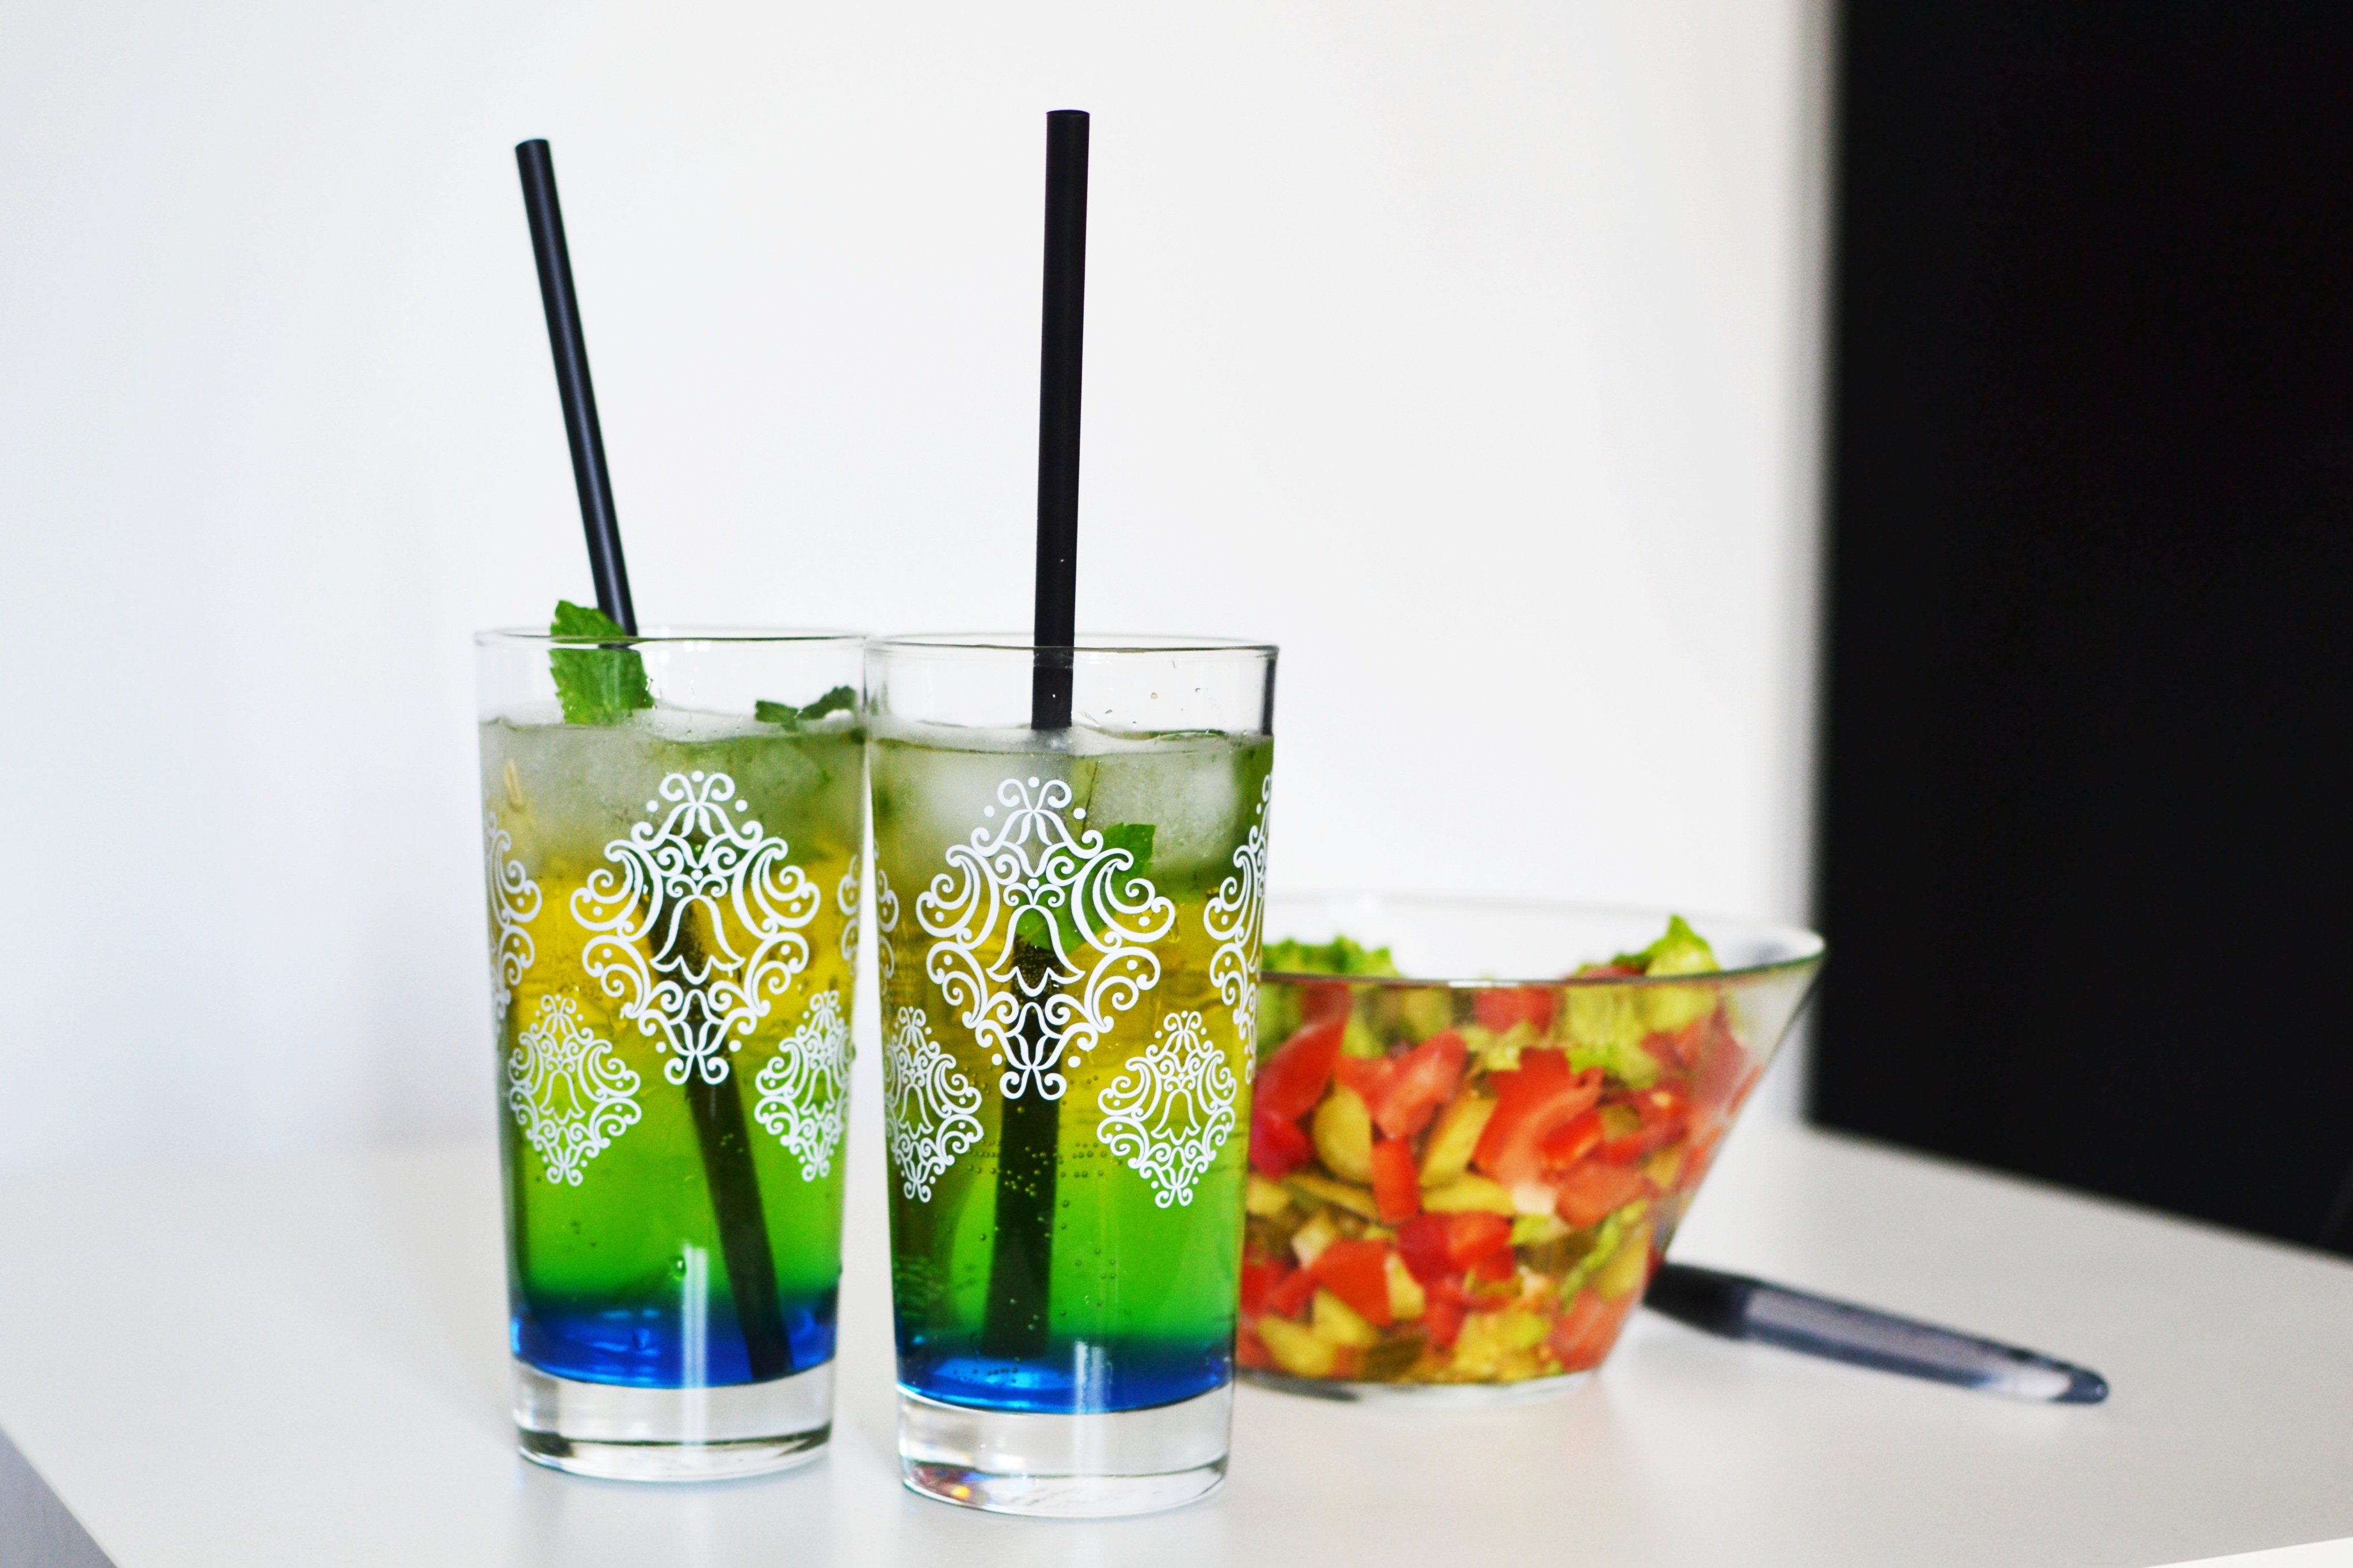
white, glass, summer, ice, bowl, salad, produce, beverage, drink, mint, cocktail, tomato, mojito, straws, gradient, drinks, liqueur, peppermint, alcoholic beverage, cocktail glass, distilled beverage, caipirinha, cold beverages